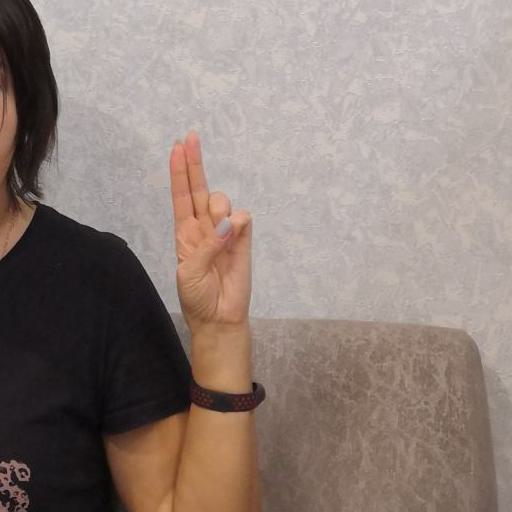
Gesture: two_up